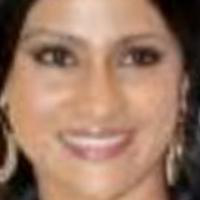
Age group: age 31-40